GS50 projection

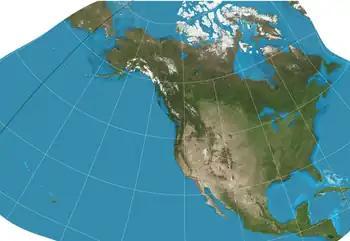
GS50 projection with 15° graticule

GS50, also hyphenated as GS-50, is a map projection that was developed by John Parr Snyder of the USGS in 1982.